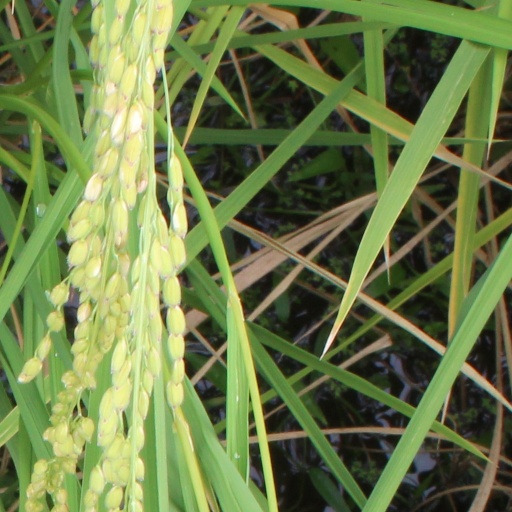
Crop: rice